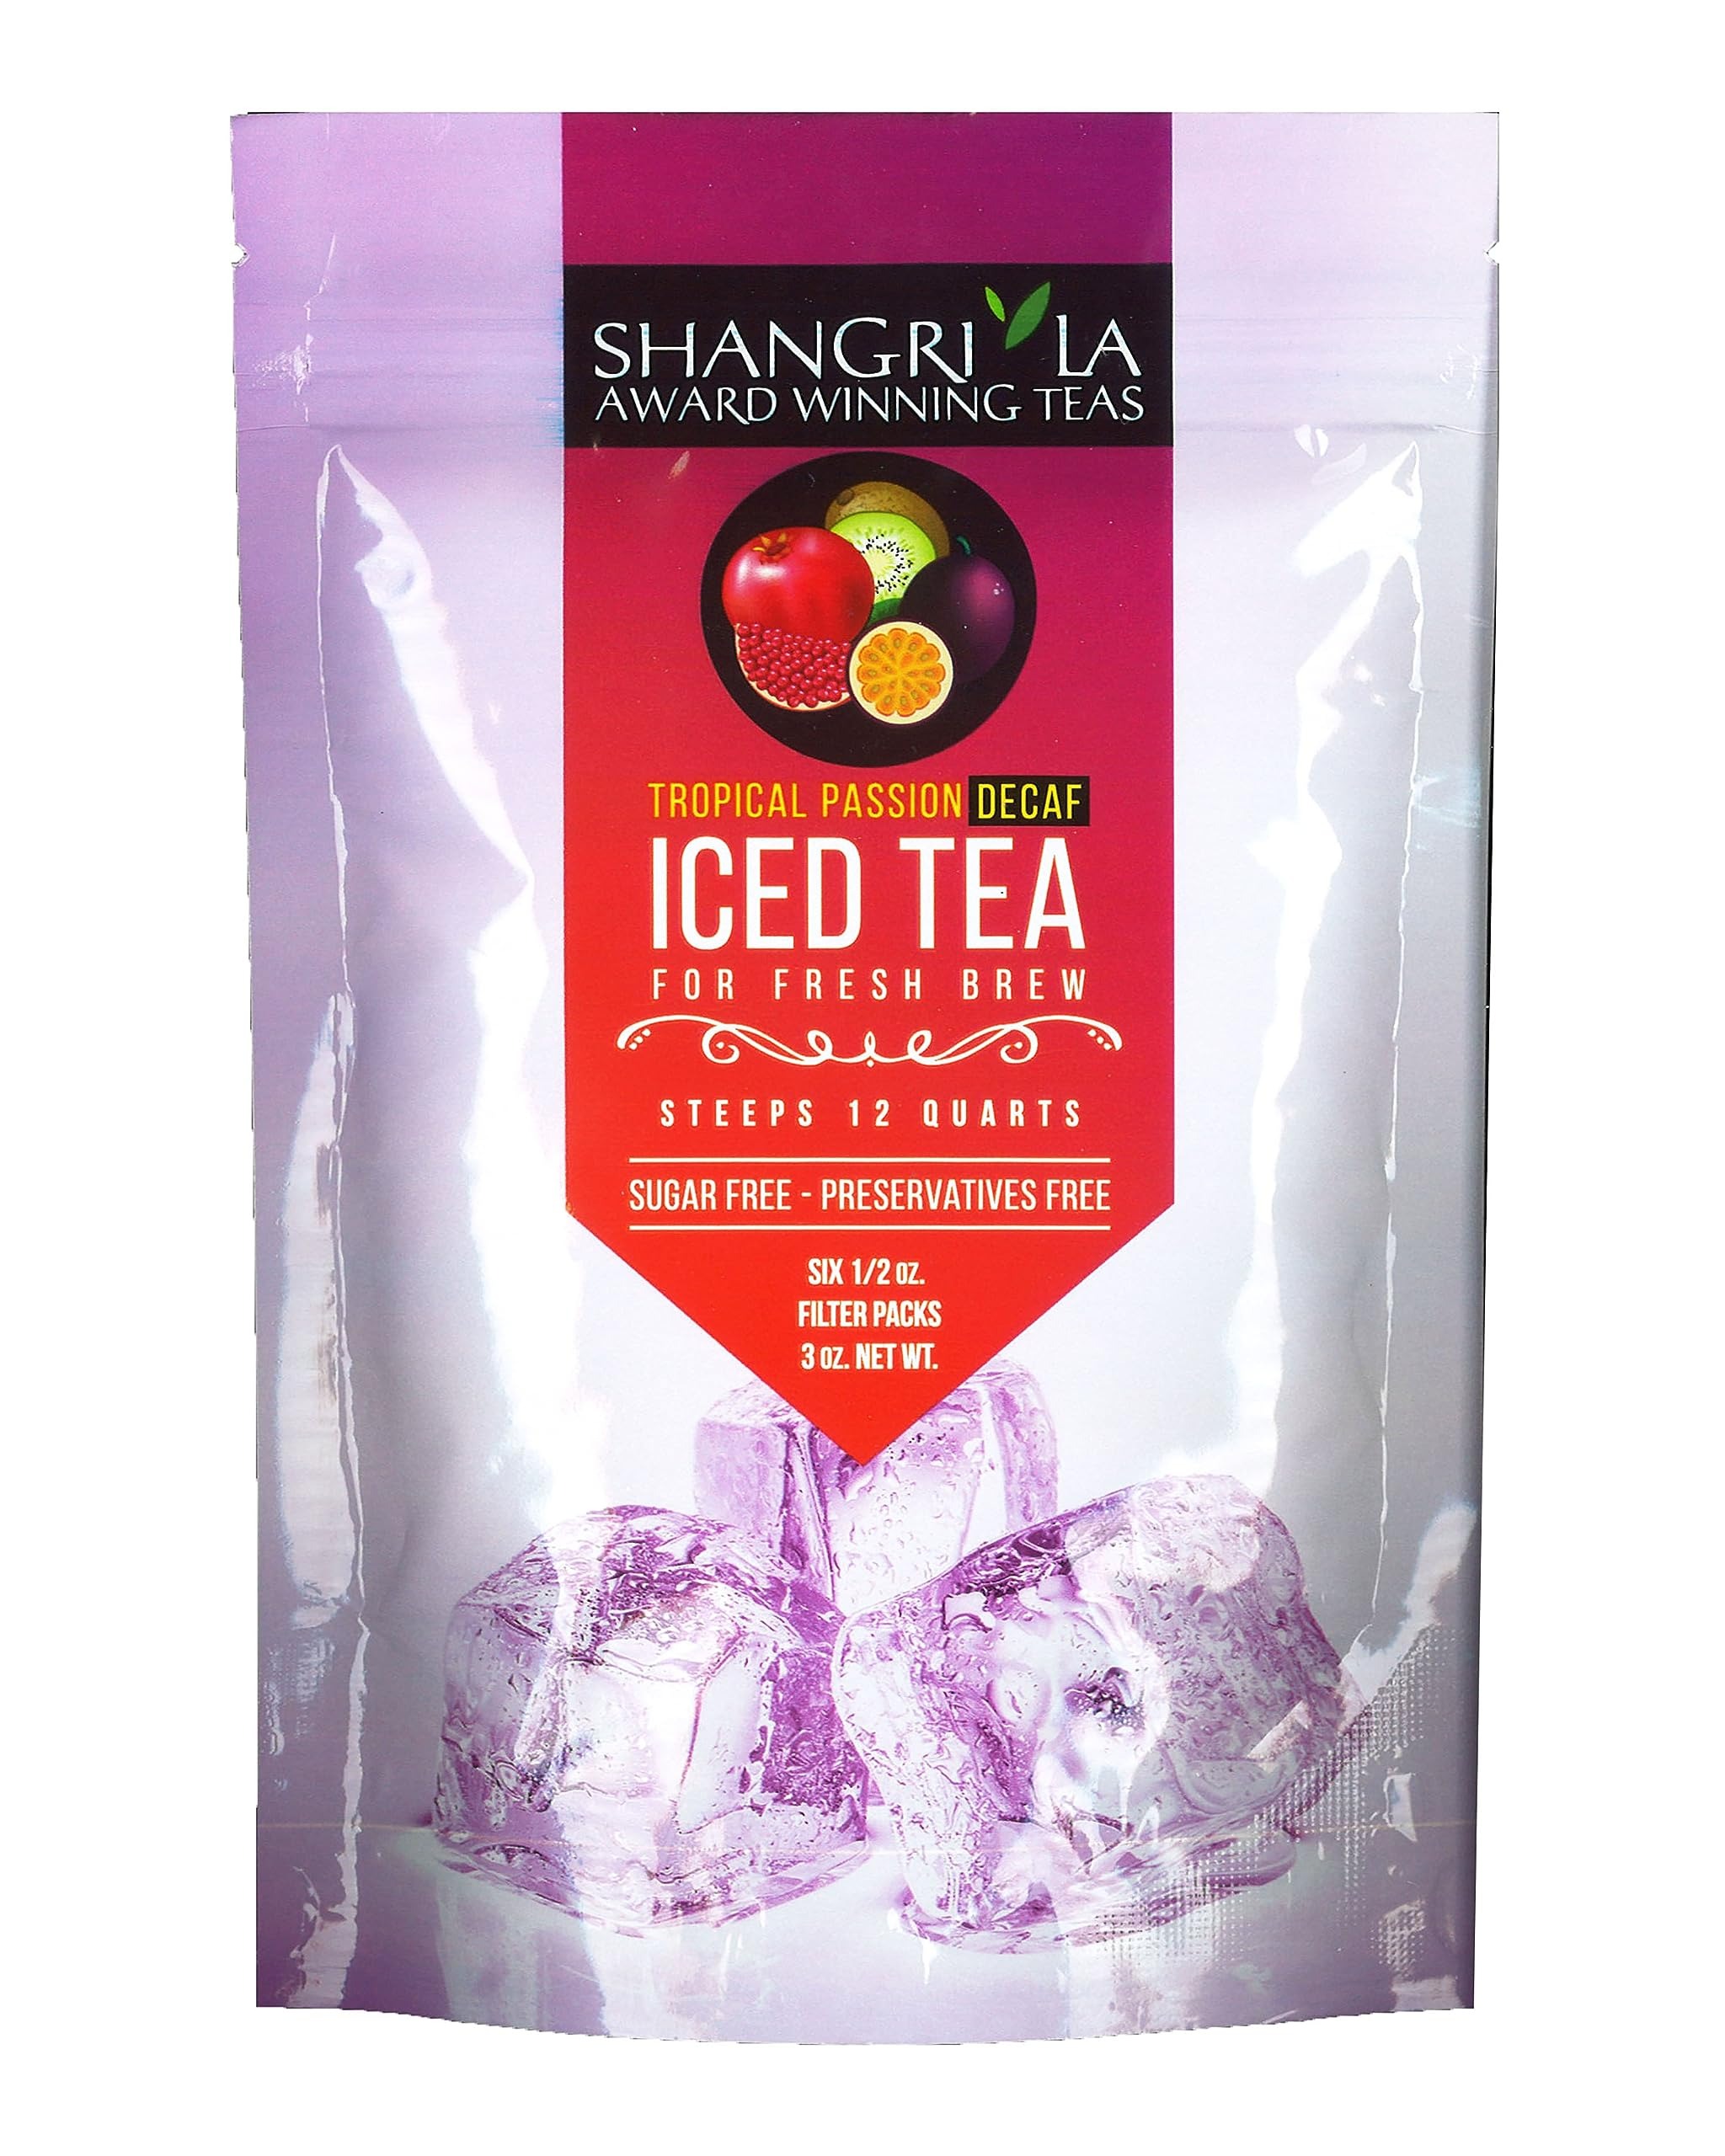
Item Name: Shangri-La Tea Company Iced Tea Bags, Tropical Passion Decaf, Unsweetened and All Natural, Brews 2 Quarts Per Tea Bag, (6 Count) (5057)
Bullet Point 1: Refreshing tropical flavor with the benefits of decaf: Our Tropical Passion Decaf Iced Tea is infused with the delicious flavors of tropical fruits and is decaffeinated, making it a perfect choice for anyone looking to enjoy a refreshing drink without the caffeine.
Bullet Point 2: Unsweetened and all-natural: Our iced tea is unsweetened and contains only natural ingredients, making it a healthy and guilt-free choice for anyone looking to enjoy a delicious beverage without any added sugars or artificial ingredients.
Bullet Point 3: Convenient and easy-to-use pouches: Our iced tea comes in convenient 1/2 ounce pouches that are easy to use and perfect for on-the-go consumption. Simply add the pouch to boiling water, steep for five minutes, pour over ice and enjoy a refreshing glass of calorie-free goodness
Bullet Point 4: Perfect for tea lovers: If you are a tea lover looking for a refreshing and flavorful iced tea, our Tropical Passion Decaf Iced Tea is the perfect choice. Its unique tropical flavor and decaf benefits make it a great alternative to traditional black tea or coffee.
Bullet Point 5: Great for sharing: Our bag of 6 1/2 ounce pouches is perfect for sharing with friends and family. Whether you're having a barbecue, picnic, or just enjoying a lazy afternoon at home, our iced tea is a delicious and refreshing addition to any occasion.
Bullet Point 6: Allergen information: gluten_free
Value: 6.0
Unit: Count

Price: 22.03